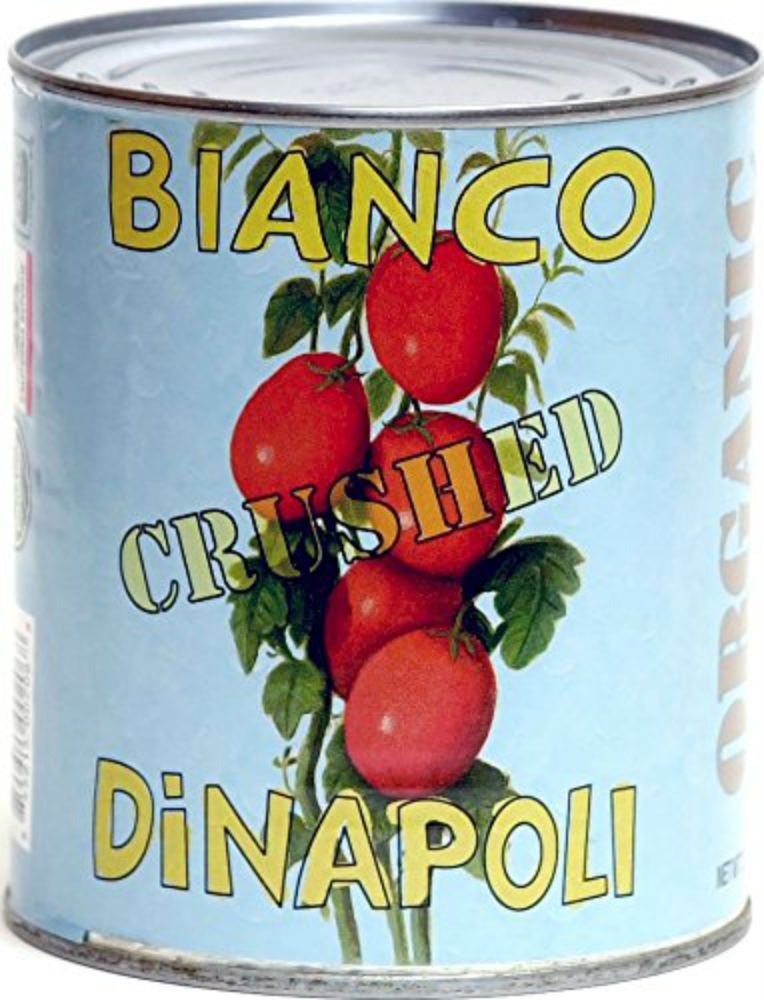
Item Name: Bianco DiNapoli Organic Crushed Tomatoes in Puree, 28 oz (Pack of 6) - Vined Ripened Plum Tomatoes, Hand Selected & Grown in California - Canned Tomatoes for Pizza, Soups, Casseroles and Pasta Dishes
Bullet Point 1: Pure, Bold Tomato Flavor in Every Can: Elevate your tomato-based dishes with Bianco DiNapoli Crushed Tomatoes Canned 28oz! Hand-selected, vine-ripened organic tomatoes deliver rich flavor and quality, making your pizzas, pastas, casseroles, soups, and sauces unforgettable
Bullet Point 2: From Farm to Table: Our organic canned crushed tomatoes are hand-selected and sustainably grown in California, bringing you the finest and fresh tomatoes Mother Nature and human ingenuity can offer
Bullet Point 3: Harvested at Peak Ripeness for Unmatched Flavor: Organically grown, Bianco DiNapoli Tomatoes are harvested at peak ripeness. Steam-peeled and hand-selected, each can contains just a pinch of sea salt, organic basil, and is packed in its own juices for fresh, bold flavor
Bullet Point 4: Endlessly Versatile, Bursting with Flavor: Our Organic Tomato that is crushed and steam peeled brings bold, sun-ripened flavor to any dish. Ideal for everything from classic Italian pasta and pizza to spicy chili and hearty casseroles, turning everyday recipes into extraordinary culinary creations
Bullet Point 5: A Legacy of Flavor Since 2010: Bianco DiNapoli brings you organic, sustainably grown California organic tomatoes harvested at peak ripeness. Trusted by chefs and home cooks, our award-winning tomatoes deliver unmatched freshness, flavor, and quality
Product Description: Transform Your Cooking with Bianco DiNapoli Organic Crushed Tomatoes in Tomato Puree! <br><br> Elevate your recipes with the bold, rich flavor of Bianco DiNapoli Organic Crushed Tomatoes. Grown in California’s fertile soils, these organic tomatoes are harvested at peak ripeness and pureed to perfection, bringing a natural depth of flavor to every dish. Whether you're crafting a comforting soup, a hearty stew, or a savory pasta sauce, these crushed tomatoes are the perfect ingredient for delicious, flavorful meals. <br><br> Why Choose Bianco DiNapoli Organic Crushed Tomato Can? <br><br> <br>Organic & Sustainably Grown: Sourced from California’s sun-ripened tomatoes, harvested at the peak of freshness for maximum flavor. <br>Convenient 6-Pack: Each can contains 28 ounces of crushed tomatoes in rich puree, perfect for meal prepping and cooking in bulk. <br>Versatile Flavor Enhancer: Ideal for soups, sauces, pastas, pizzas, and more, adding a savory, tangy base to all your favorite dishes. <br>High Quality You Can Taste: From farm to table, every can is packed with carefully selected tomatoes, ensuring rich flavor and texture in every bite. <br><br> Cooking Made Simple and Delicious <br><br> Stock your pantry with Bianco DiNapoli Organic Crushed Can Tomatoes and taste the difference. Whether you’re preparing a quick weeknight dinner or a gourmet feast, these tomatoes are a must-have for both professional chefs and home cooks. <br><br> Turn every meal into a masterpiece with Bianco DiNapoli – where tradition and exceptional flavor come together.
Value: 28.0
Unit: Ounce

Price: 5.64